Crystal structure of boron-rich metal borides

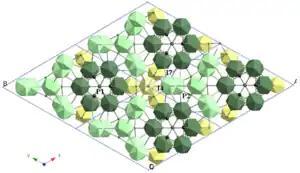
Fig. 29. Boron framework structure of ScBCSi viewed along the "c"-axis.

ScBCSi (x = 0.52, y = 1.42, z = 1.17 and w = 0.02) has a hexagonal crystal structure with space group "Pm2" (No. 187) and lattice constants "a" = "b" = 1.43055(8) and "c" = 2.37477(13) nm. Single crystals of this compound were obtained as an intergrowth phase in a float-zoned single crystal of ScBCSi. This phase is not described in the phase diagram of figure 17 because it is a quaternary compound. Its hexagonal structure is rare and has 79 atomic positions in the unit cell: eight partially occupied Sc sites, 62 B sites, two C sites, two Si sites and six B/C sites. Six B sites and one of the two Si sites have partial occupancies. The associated atomic coordinates, site occupancies and isotropic displacement factors are listed in table X.